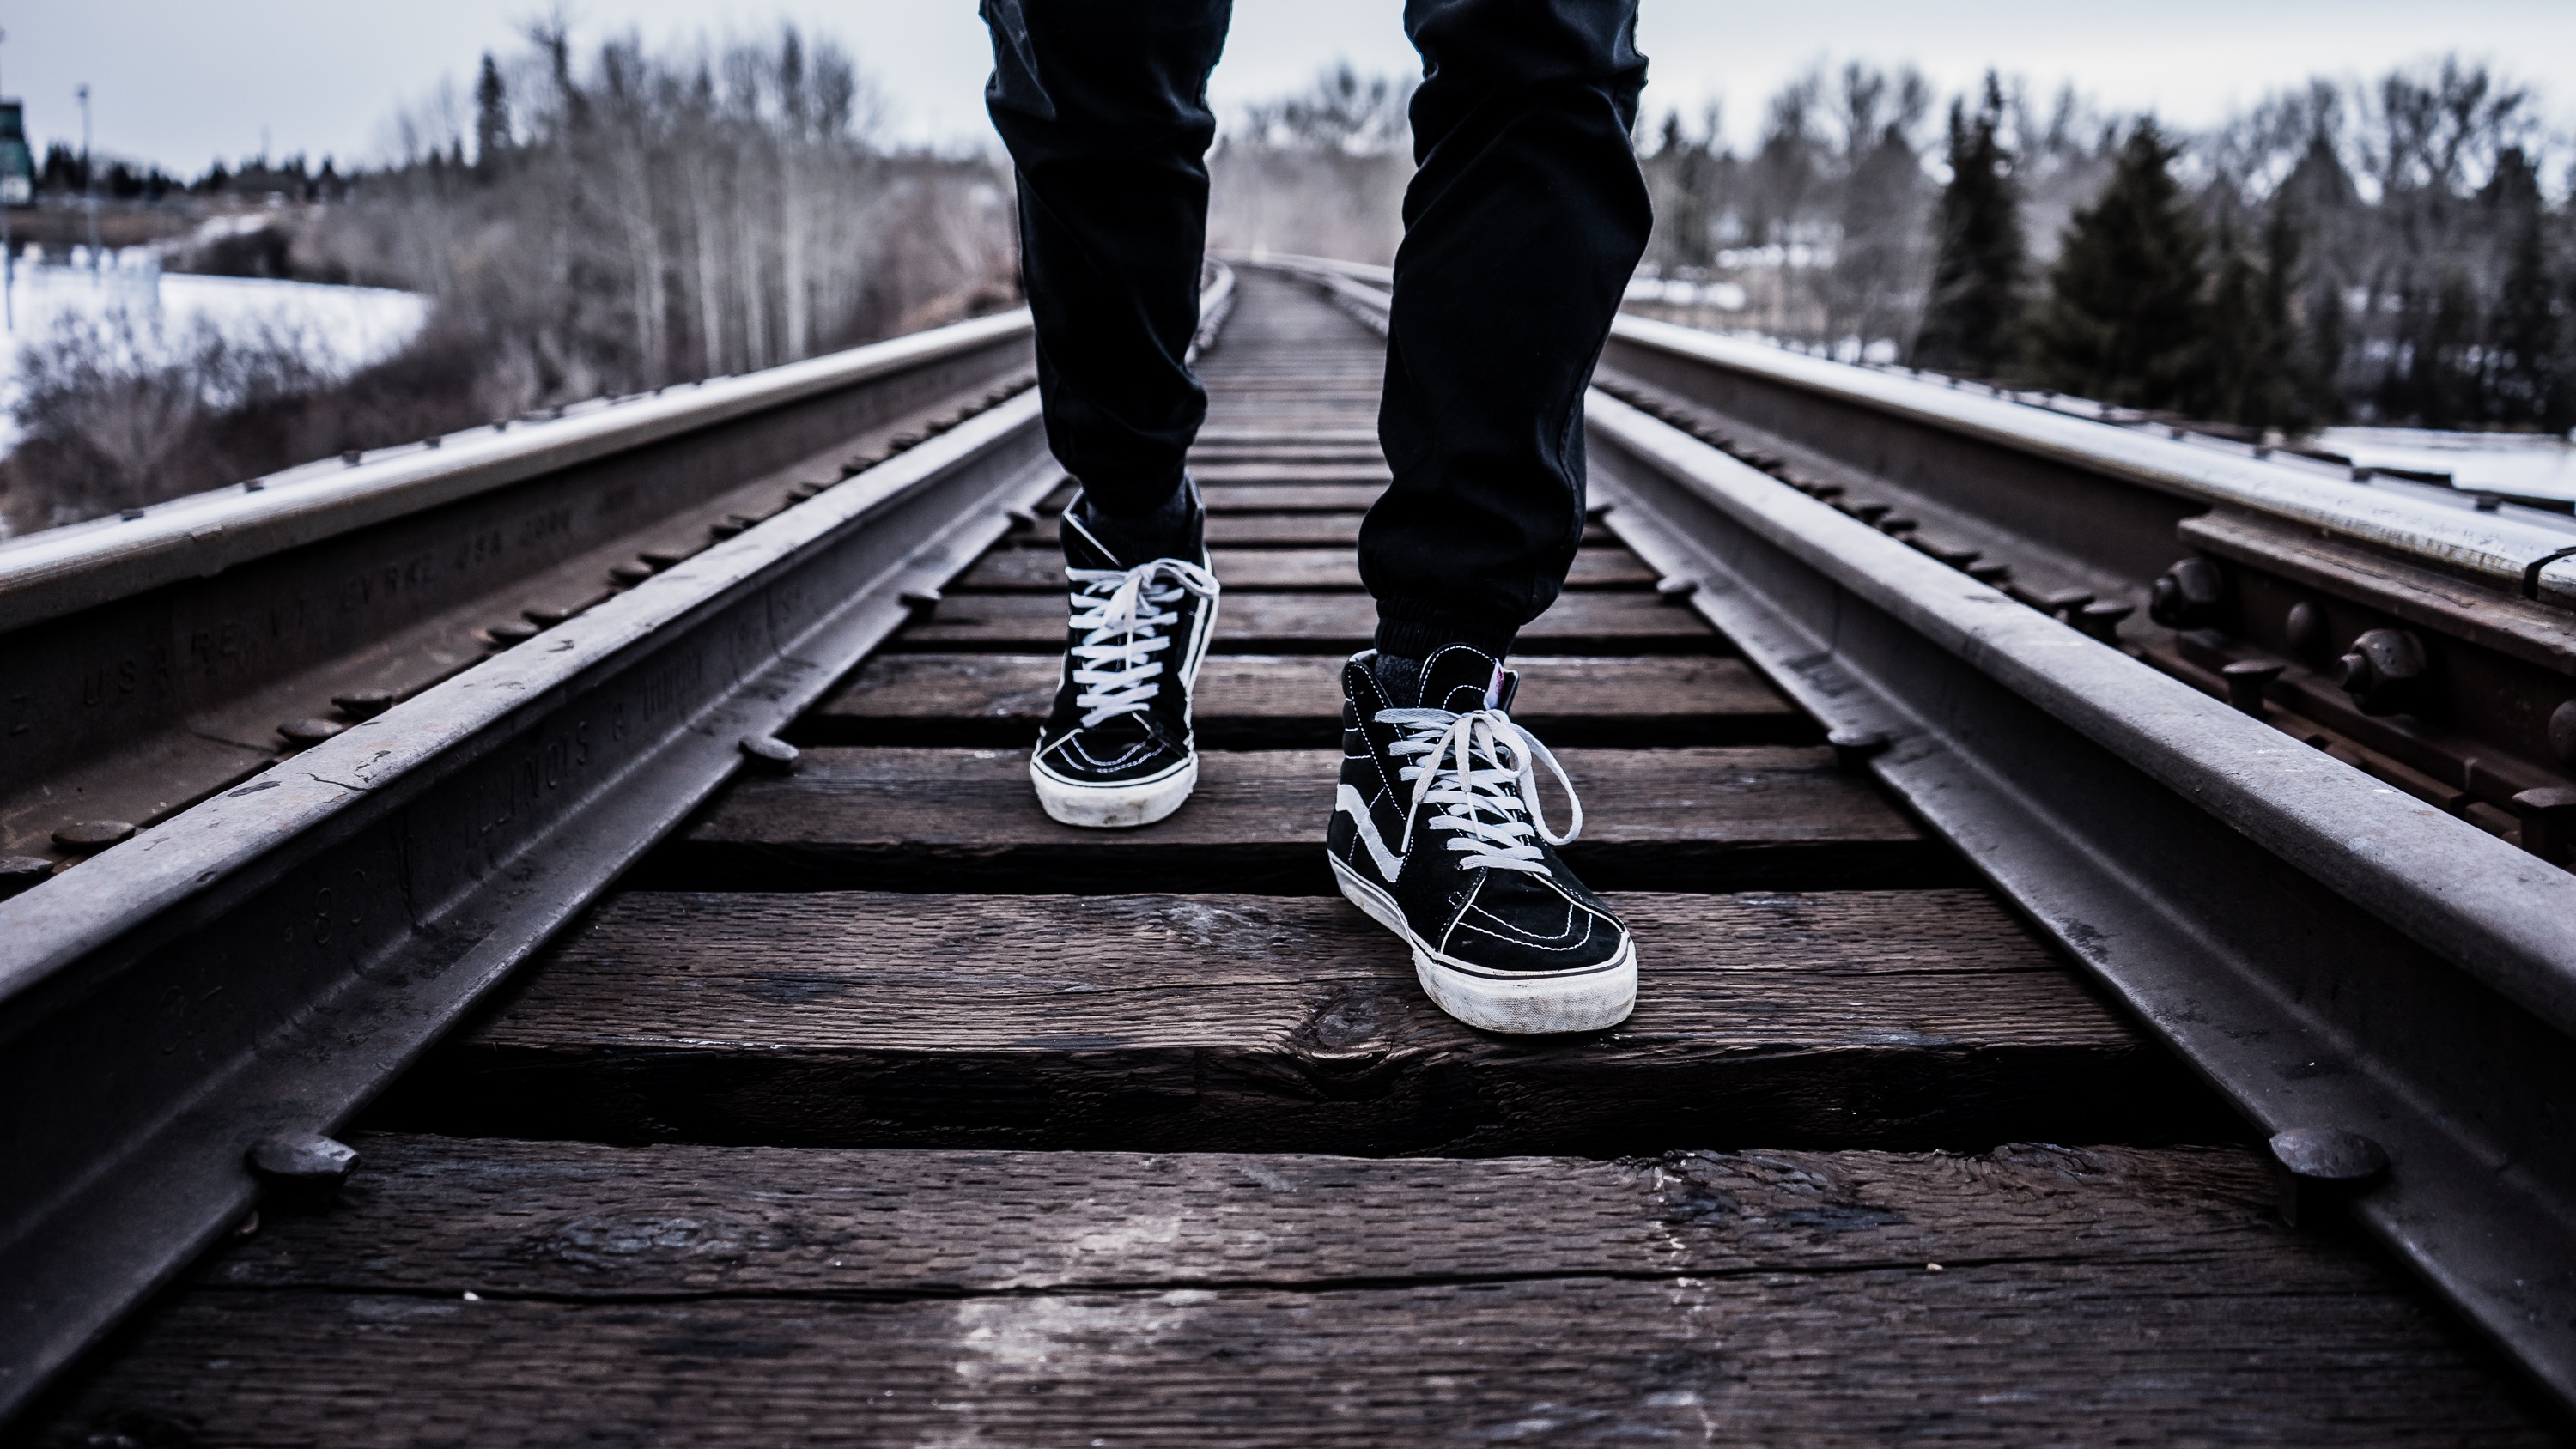
walking, shoe, track, railway, feet, rail, transport, vehicle, monochrome, lane, season